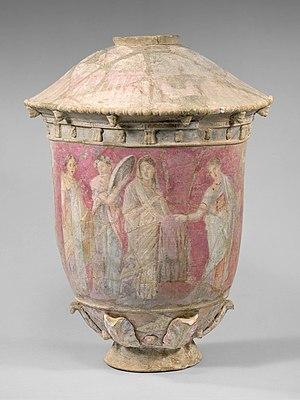
Vase de terre cuite destiné à une tombe (le couvercle étant fixé au corps du vase). Centuripe, colonie sicilienne hellénistique, IIIe-IIe siècle avant l'ère commune. H. 39,4 cm. Décor polychrome peint après cuisson
La peinture de la Grèce antique couvre toute la période de la Grèce antique, depuis l'âge du bronze, puis les époques archaïque, classique et hellénistique. Sur cette longue durée, du Xᵉ au Iᵉʳ siècle avant l'ère commune, elle s'est métamorphosée sous toutes les formes qu'elle a prises, qu'il s'agisse de la peinture sur céramique — qui demeure la partie la mieux conservée de cette pratique artistique — sur panneaux ou murale et parfois sur stèles. La peinture grecque n'est donc pas confinée au support bi-dimensionnel, puisque l'essentiel se trouve sur des céramiques, avec, pour chacune, un volume particulier sur lequel la peinture s'inscrit et avec des petits reliefs qui, parfois, la complètent.